Treaty of Trianon

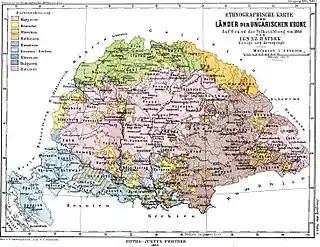
1885 ethnographic map of the Lands of the Crown of Saint Stephen, i.e. Kingdom of Hungary and Croatia-Slavonia according to the 1880 census

The Treaty of Trianon not only redrew Hungary's borders but also laid down rules for the restoration of economic relations between Hungary and foreign countries, including its neighbors – the Entente allies: Czechoslovakia, Romania and Yugoslavia. The peace treaty de facto ended the Allied blockade of Hungary and de jure ordered the resumption of regional trade and the supply of coal to Hungary from Czechoslovakia and Poland. Together with other international agreements signed at the Paris Peace Conference, such as the Saint-Germain Peace Treaty of 1919 and the Teschen Settlement of July 1920, it provided the legal framework for overcoming the economic chaos in Central Europe caused by the First World War and exacerbated by the disintegration of the Austro-Hungarian common market in late 1918.